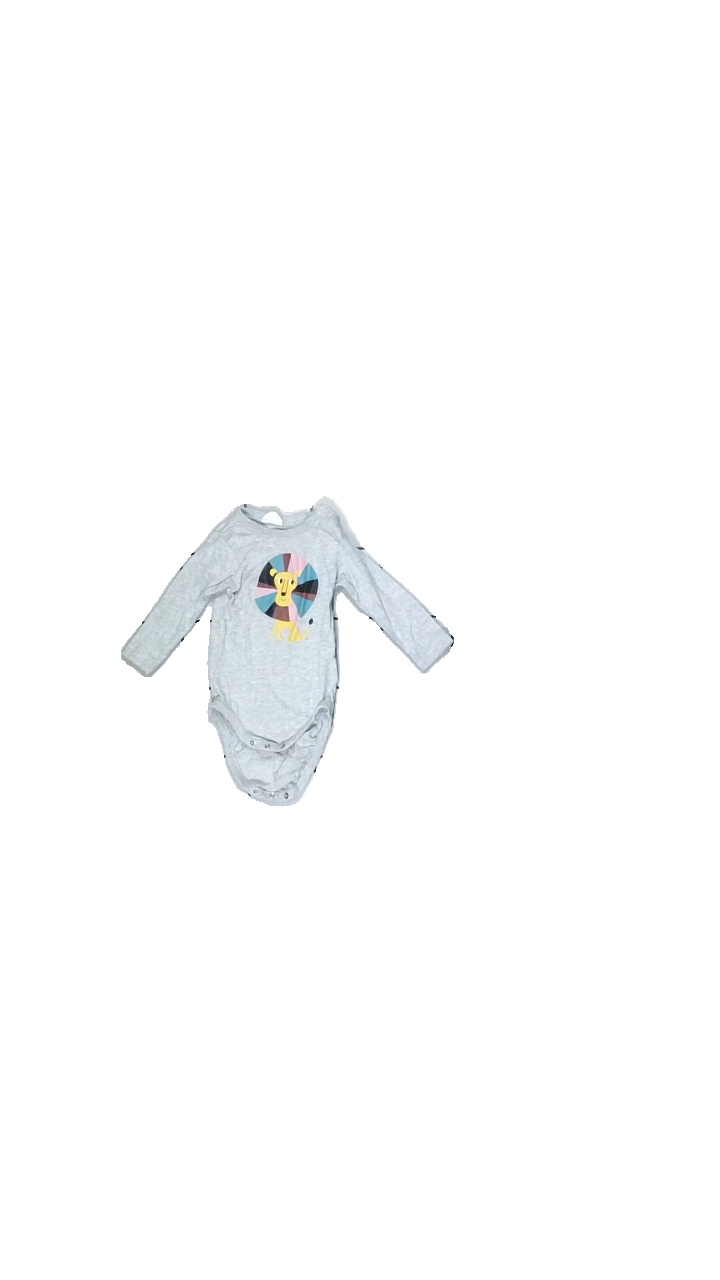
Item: Top (Children)
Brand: Kappahl
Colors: Grey, Yellow, Blue, Multicolor
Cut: Regular
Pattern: Other
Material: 100% Cotton
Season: All
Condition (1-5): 5
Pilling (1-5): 5
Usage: Reuse
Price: <50